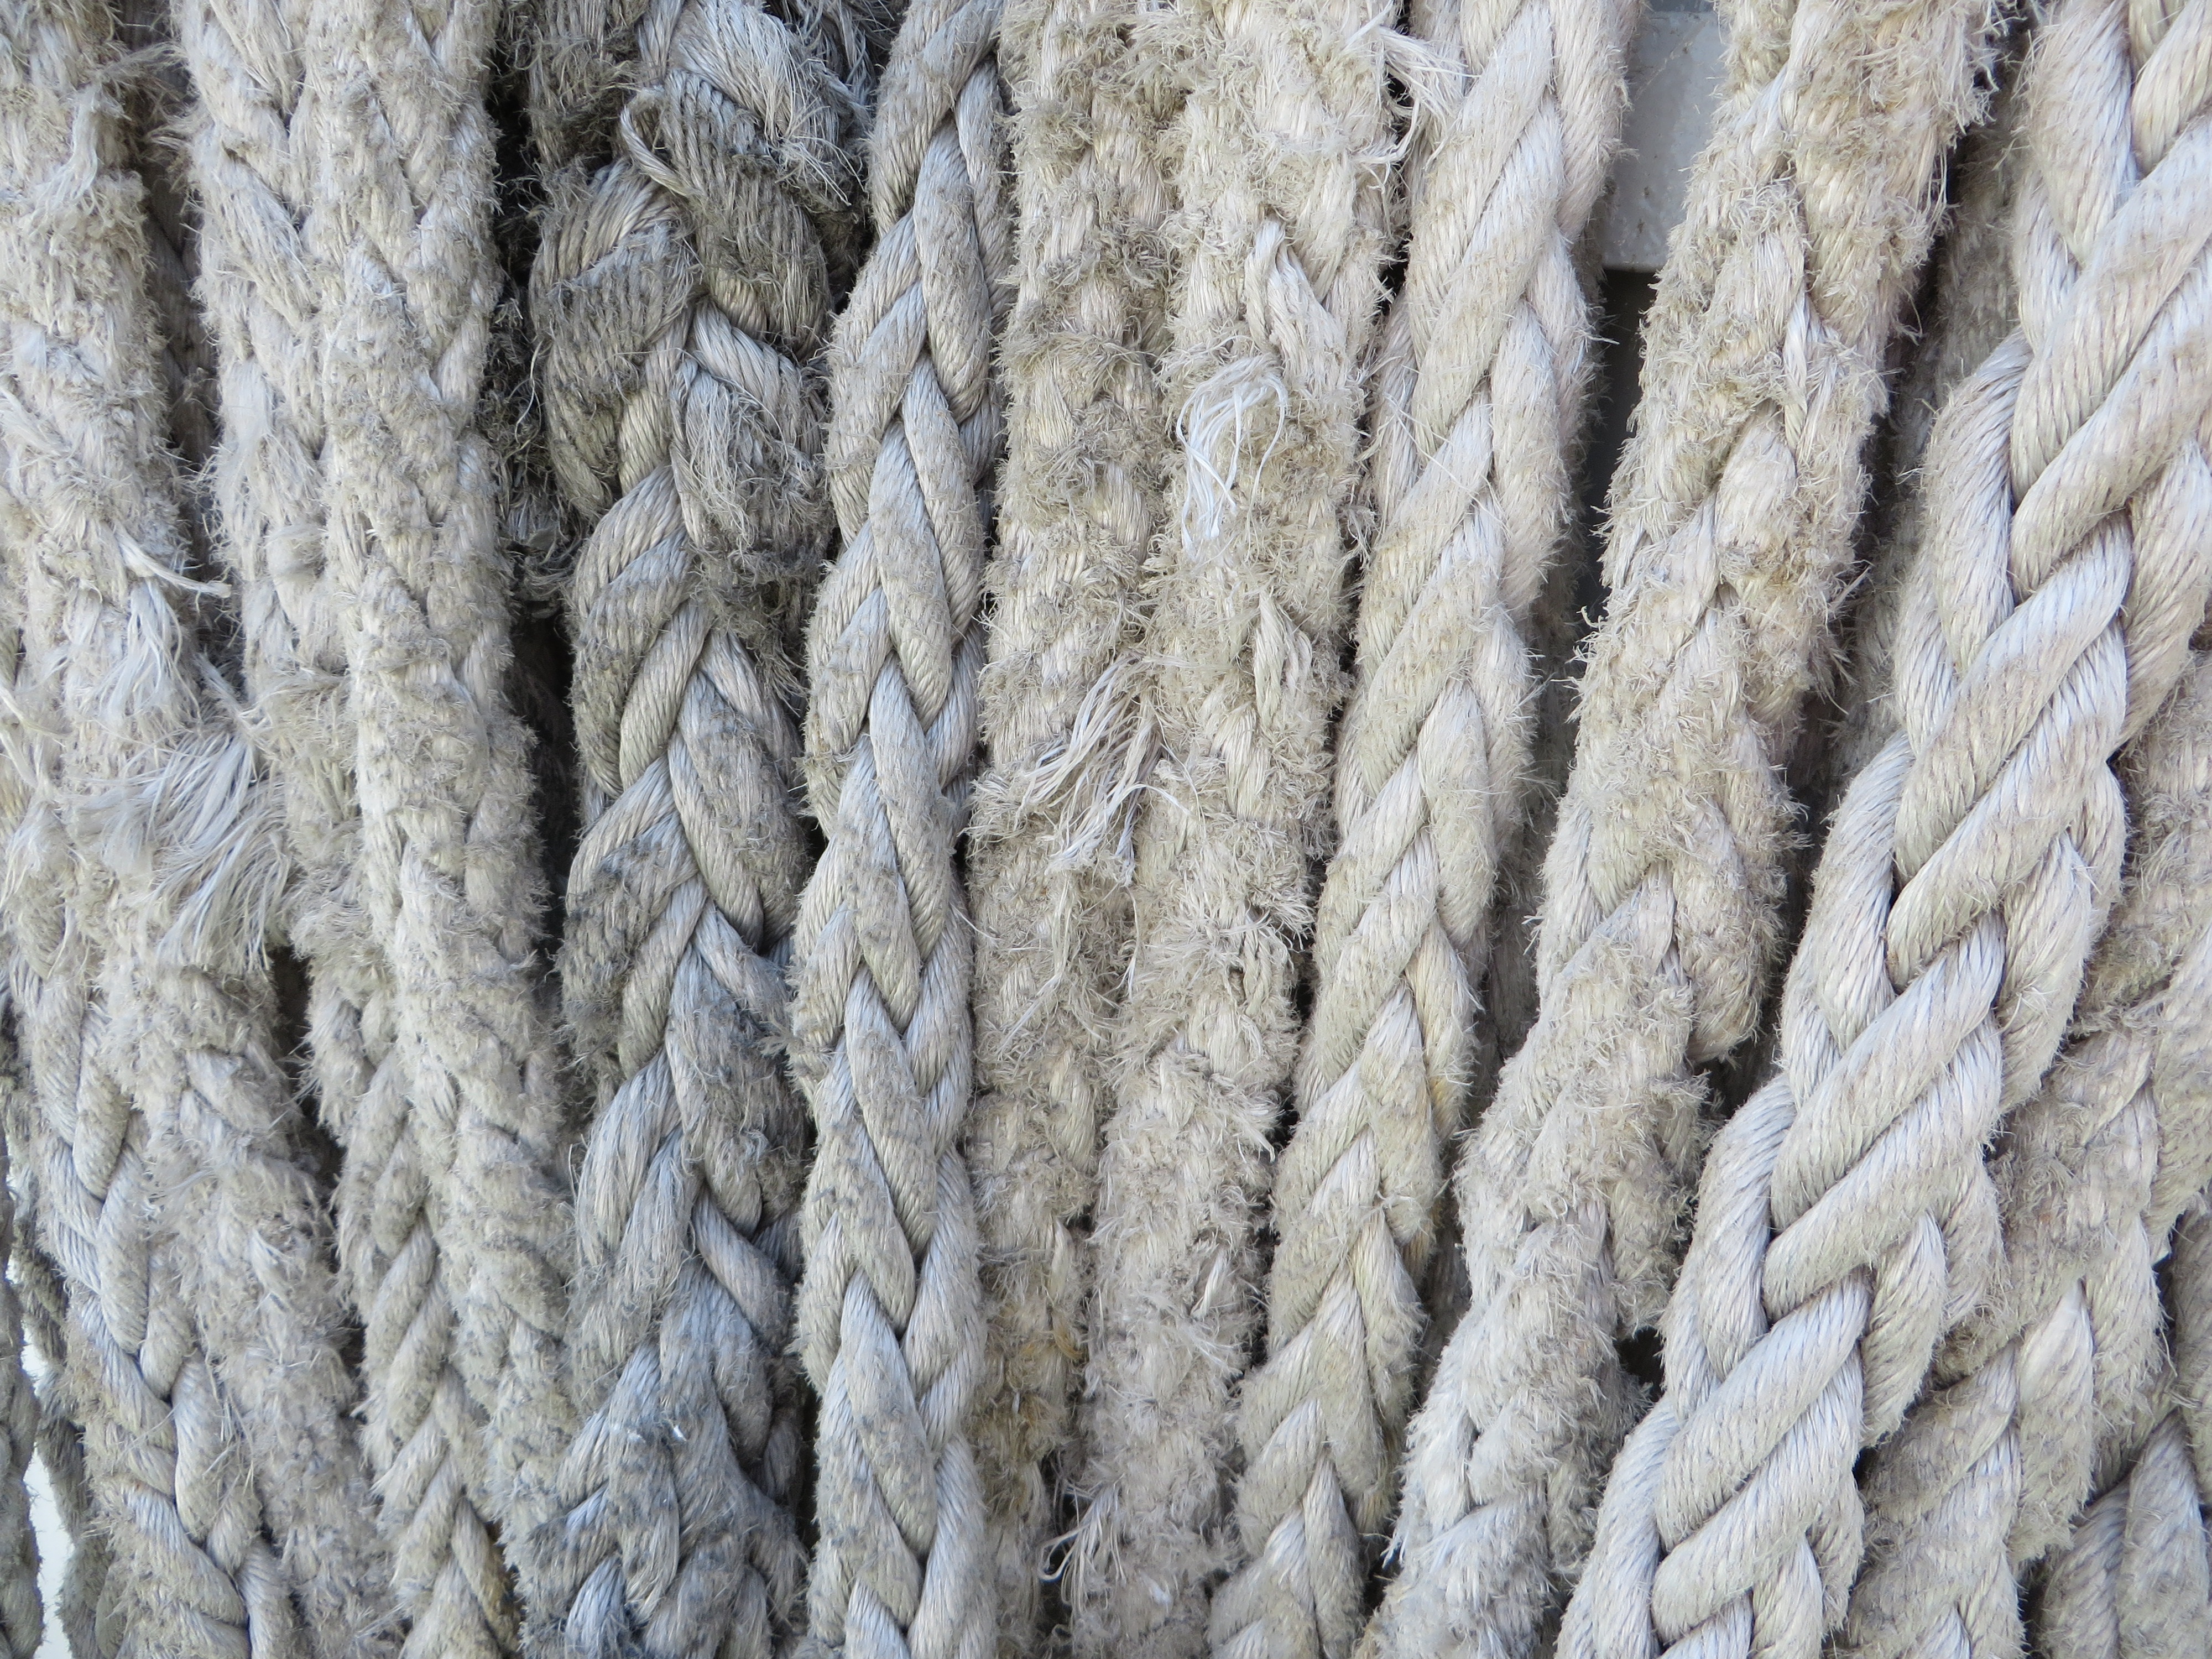
rope, ship, travel, wool, material, thread, textile, holidays, net, sail, the adventures of